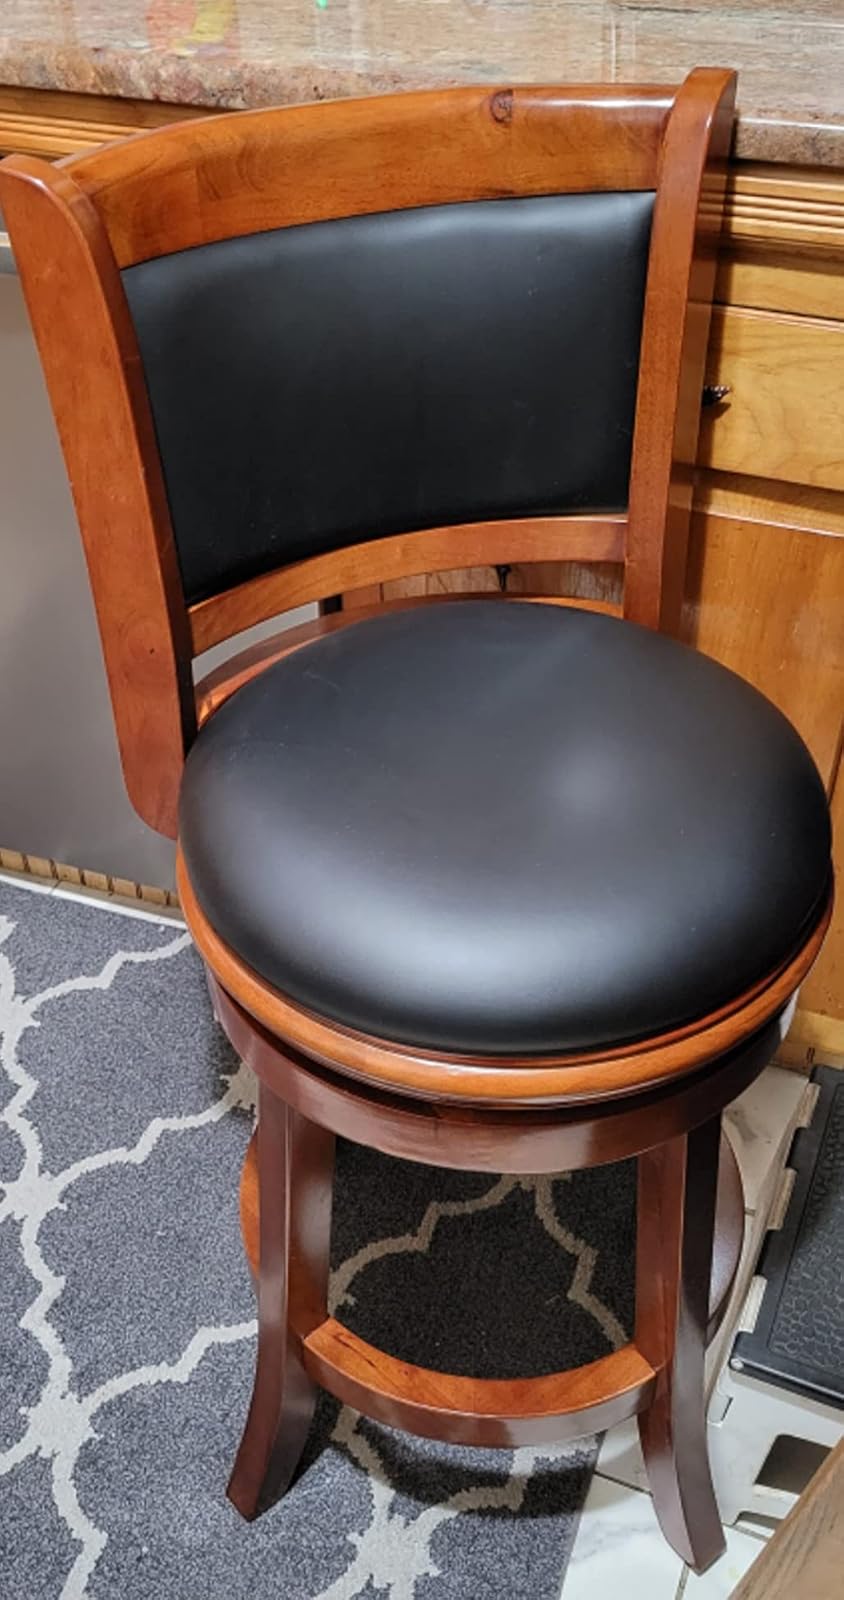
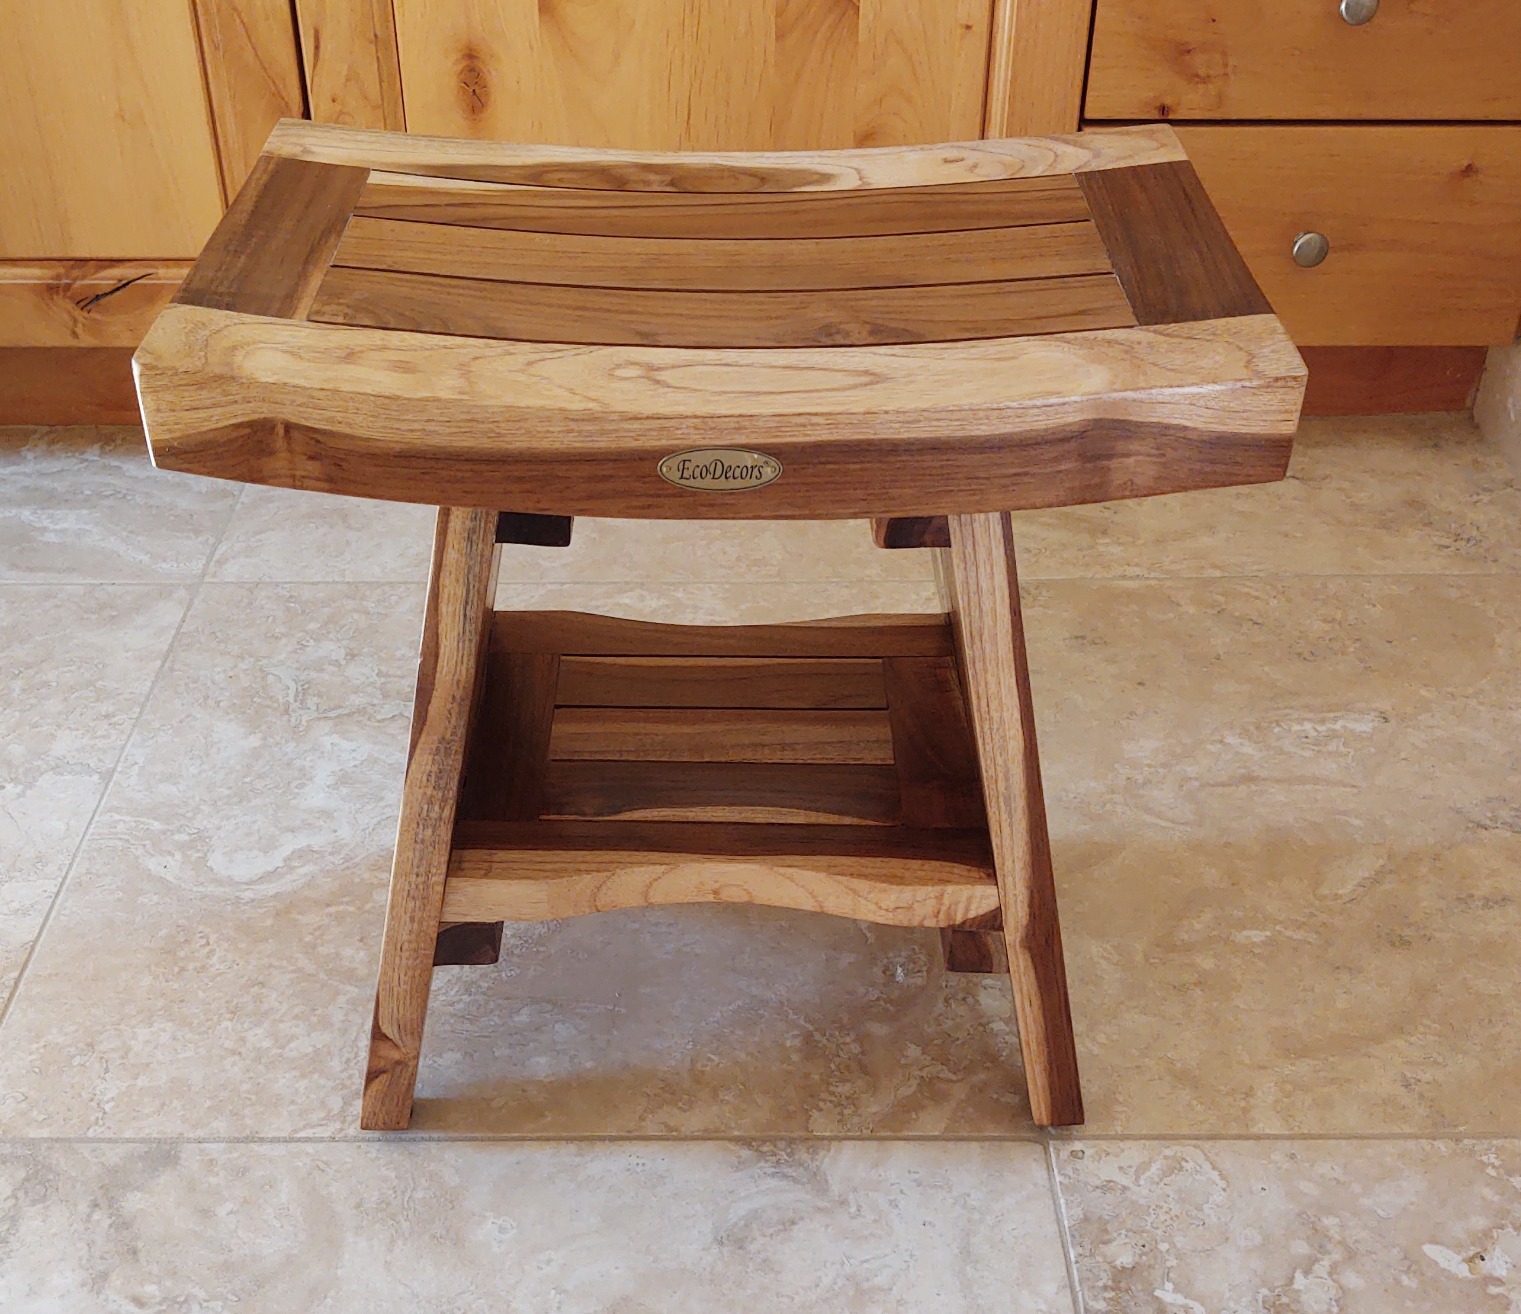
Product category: stool
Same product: no